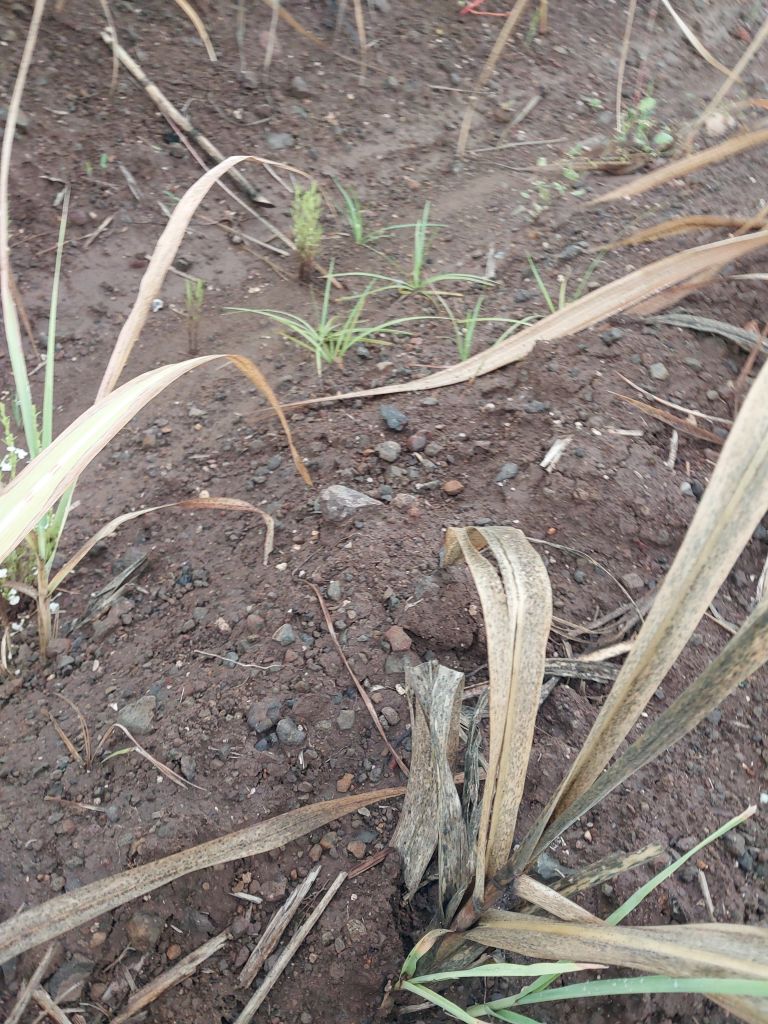
Label: Sett Rot